Macomb Mall

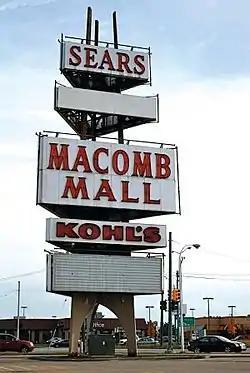
Macomb Mall Sign in 2011

Macomb Mall is an enclosed shopping center located in Roseville, Michigan. Opened in 1964, it features Kohl's, Dick's Sporting Goods, Hobby Lobby, and At Home as anchor stores. The mall is managed by Lormax Stern.